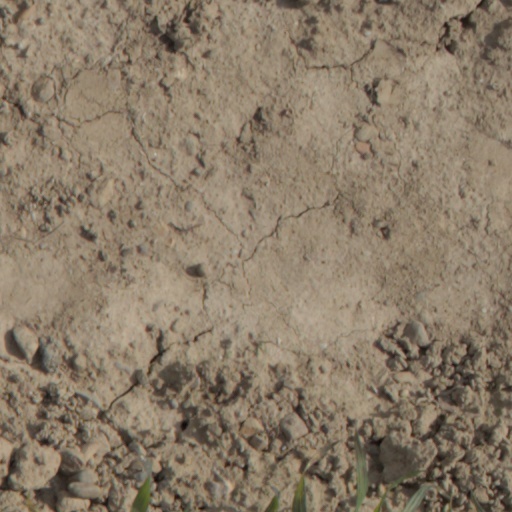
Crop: wheat